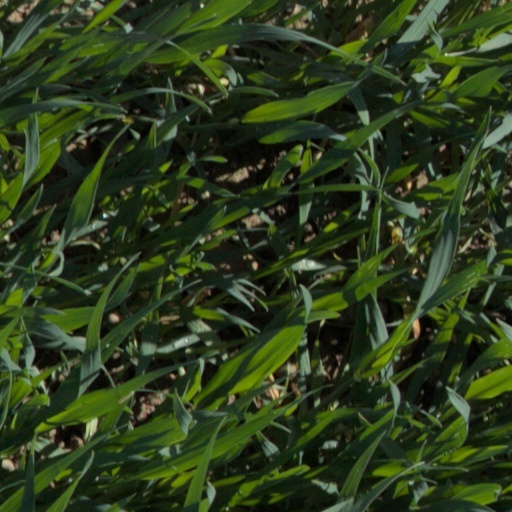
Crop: wheat